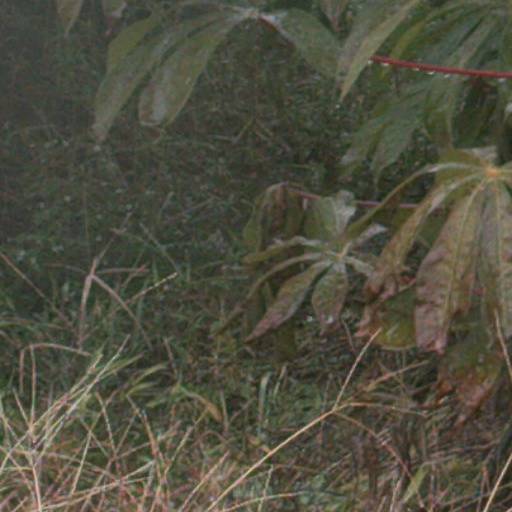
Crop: cassava